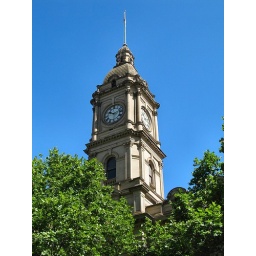
The Second Empire styled Prince Alfred clock tower of Melbourne's Town Hall, built in 1869.